Banco Espírito Santo

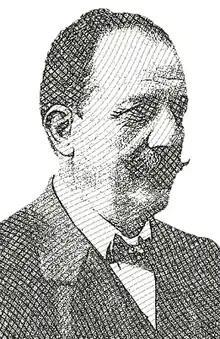
José Maria do Espírito Santo e Silva (1850–1915)

Banco Espírito Santo's origins began with the lottery, currency exchange, and securities business carried out by José Maria do Espírito Santo e Silva between 1869 and 1884. The first references to trading that the “patriarch of the only dynasty of Portuguese bankers” was undertaking was in the purchase and sale of lotteries, along with national and international transactions in loan securities, on his own account. This took place in his Casa de Cambio, situated in centre of Lisbon and which dated back to the second half of the 19th century (1869). Since then and until 1920, he founded a number of banking institutions, such as Beirão, Silva Pinto & Cª., (1884–1887), Silva, Beirão, Pinto & Cª. (1897–1911), J. M. Espírito Santo Silva (1911–1915), and J. M. Espírito Santo Silva & Cª. (1915).